81P/Wild

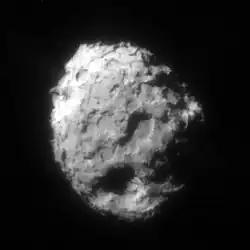
The nucleus of Comet Wild 2 as seen by the "Stardust" mission in January 2004

Comet 81P/Wild, also known as Wild 2 (pronounced "vilt two"), is a comet with a period of 6.4 years named after Swiss astronomer Paul Wild, who discovered it on January 6, 1978, using a 40-cm Schmidt telescope at Zimmerwald, Switzerland.